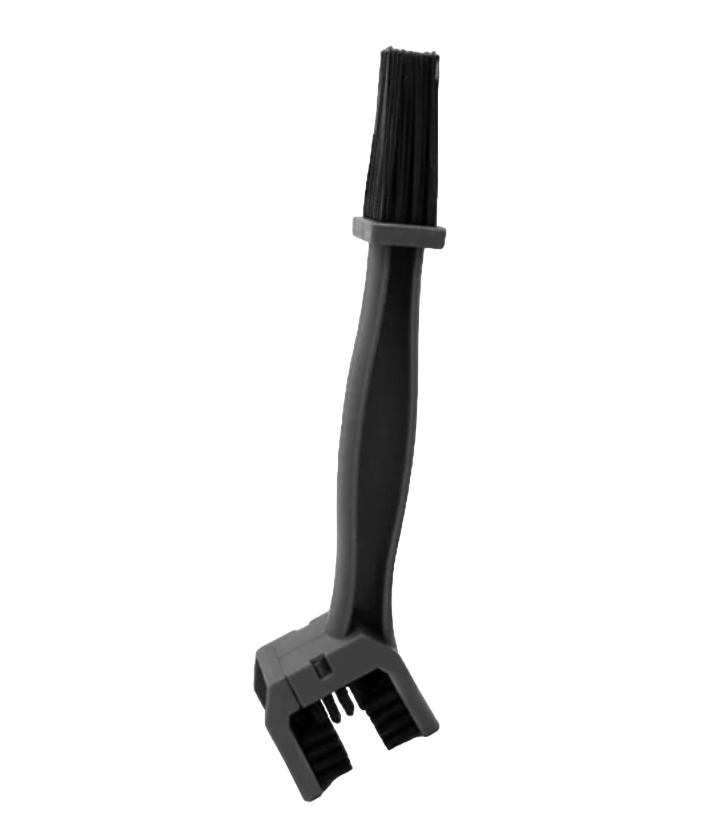
Motorrad Kettenreinigungsbürste
Brand: Titan Performance
Die Motorrad Kettenreinigungsbürste: Effektives Werkzeug für gründliche Kettensäuberung und Wartung.
Category: Vehicles & Parts > Vehicle Parts & Accessories > Vehicle Maintenance, Care & Decor > Vehicle Cleaning > Vehicle Carpet & Upholstery Cleaners > Carpet Cleaners